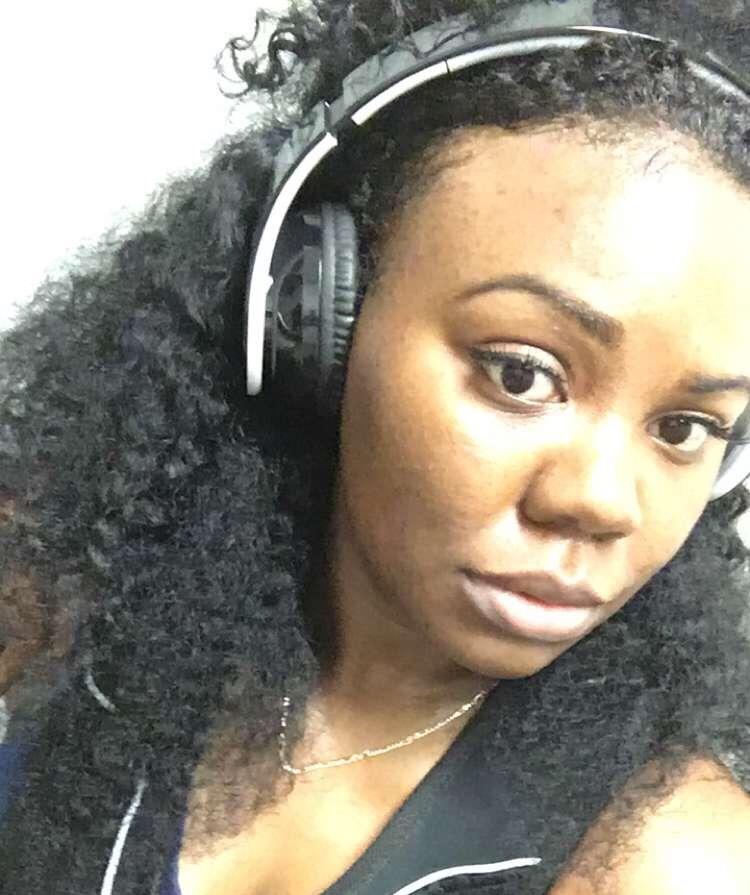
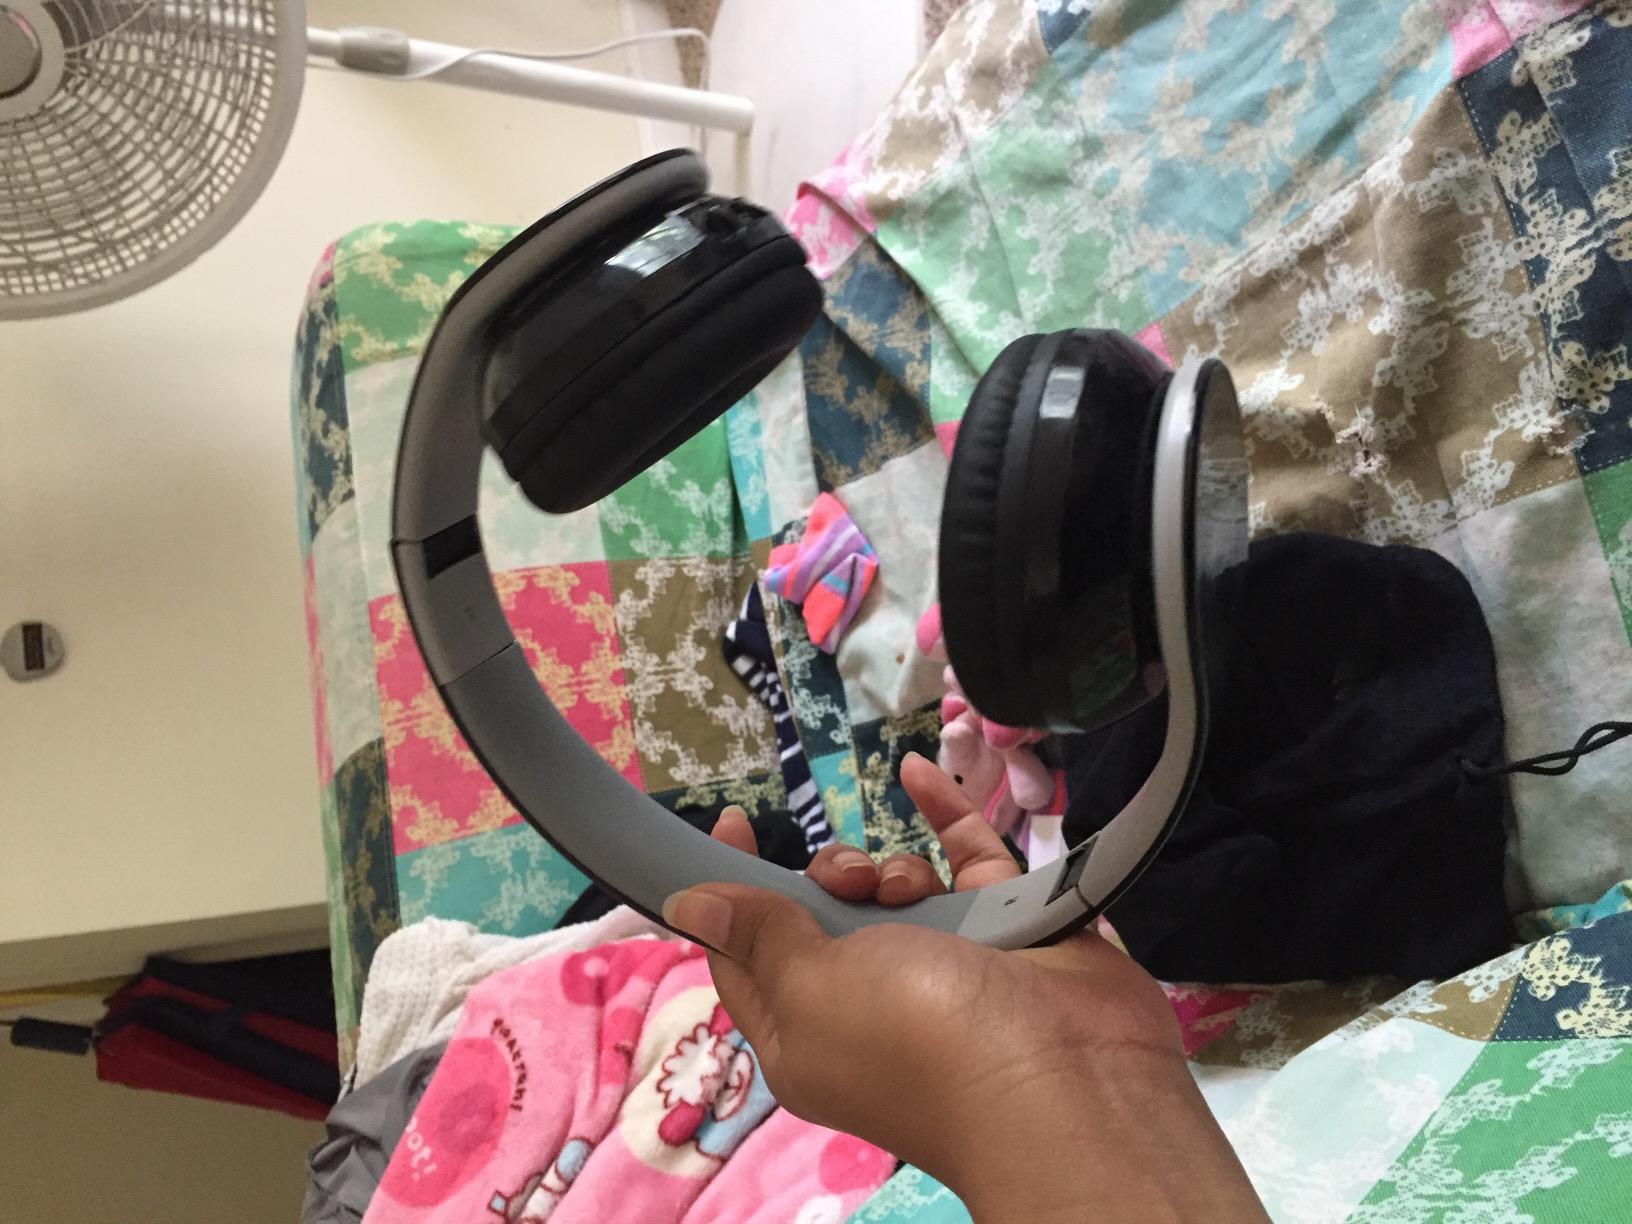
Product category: headphones
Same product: yes